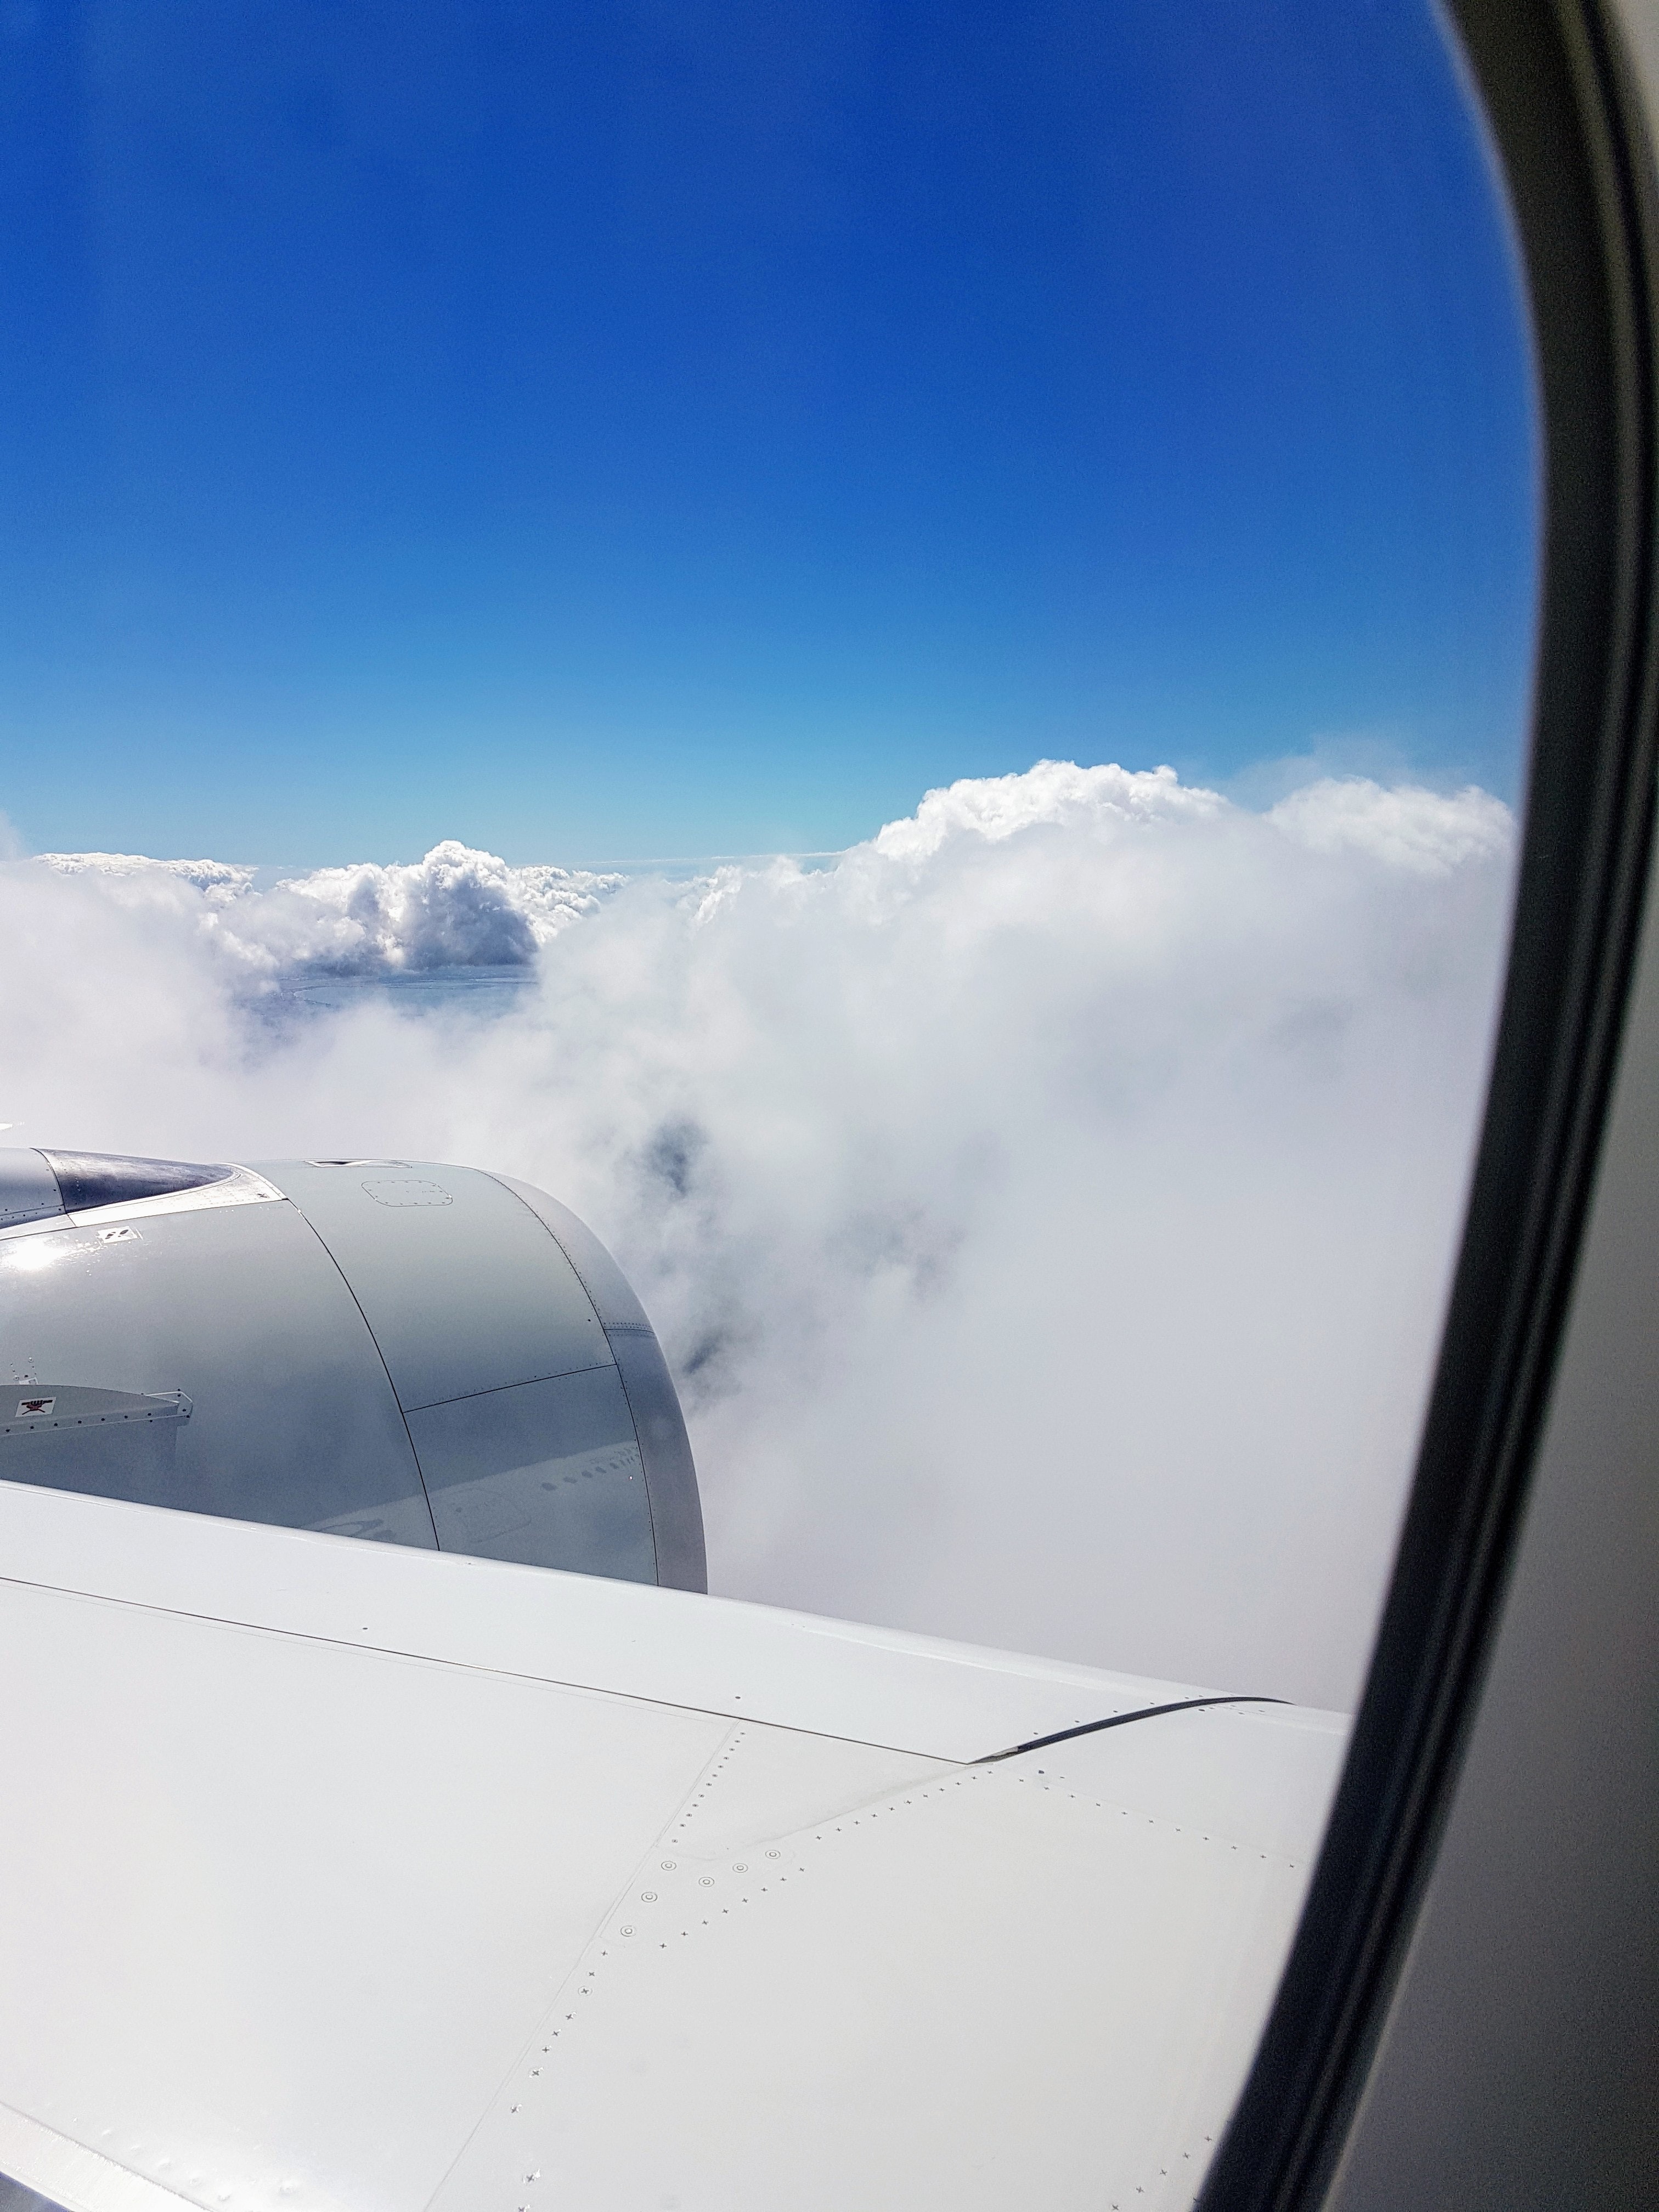
sky, cloud, air travel, aviation, flight, daytime, airplane, atmosphere, wing, aircraft, aerospace engineering, meteorological phenomenon, line, airline, flap, horizon